Lviv National Environmental University

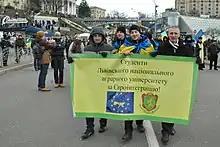
LNAU students at the Euromaidan

The Lviv National Environmental University is a Ukrainian university in Dubliany near Lviv.